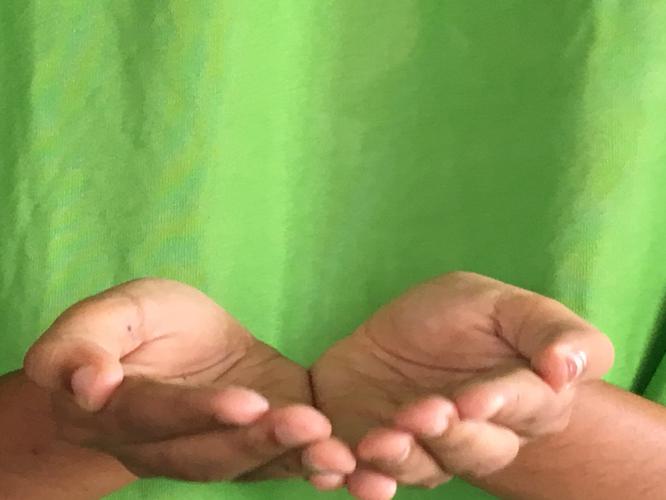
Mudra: Pushpaputa
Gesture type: double_hand